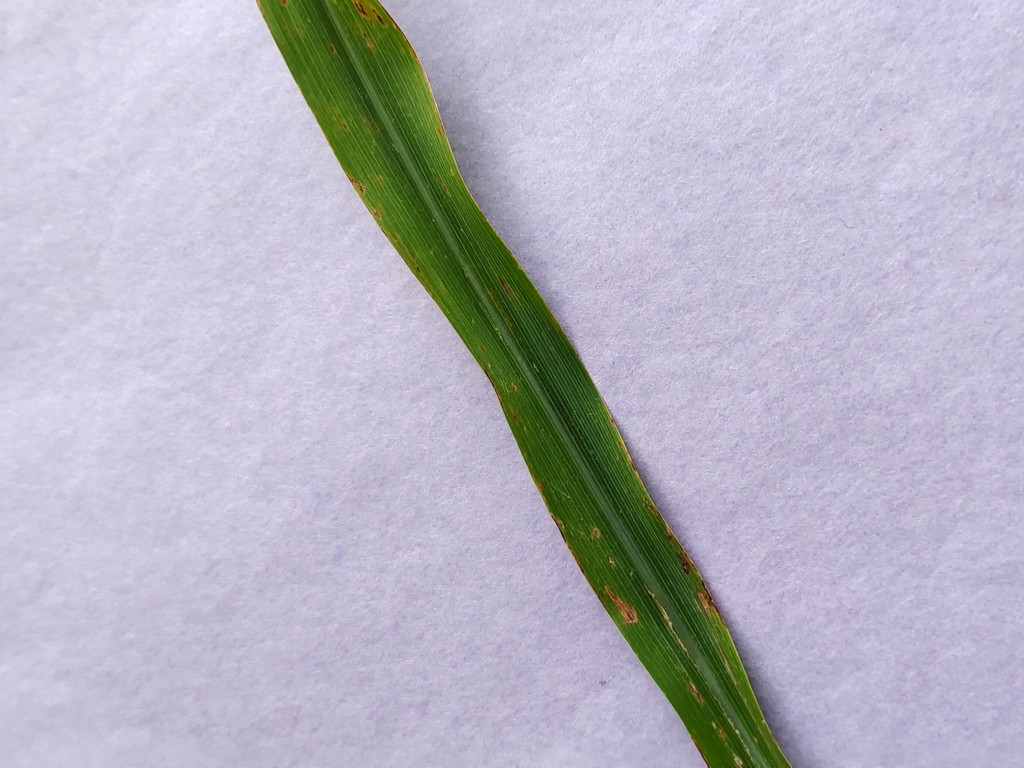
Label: Unhealthy